H-boat

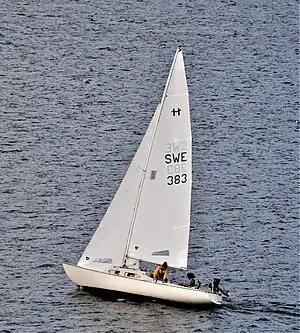
H-boat

The H-Boat is a strict one-design keelboat designed by Finn Hans Groop in 1967, with some minor modifications by Paul Elvstrøm in 1971. The boat gained international status in 1977. Since 1967 over 5000 hulls have been made, making it one of the most popular yacht classes in the world. The boat is mostly sailed and raced in Nordic countries and Central Europe, although there are a few boats in the UK and the US.